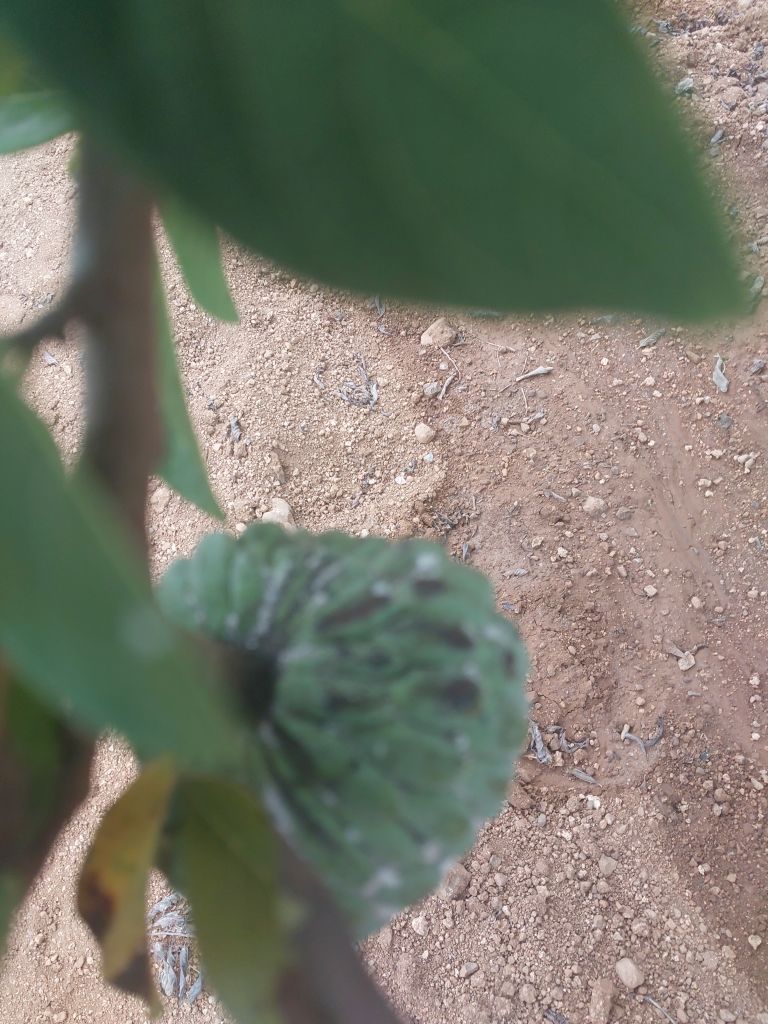
Disease label: Leaf spot on fruit